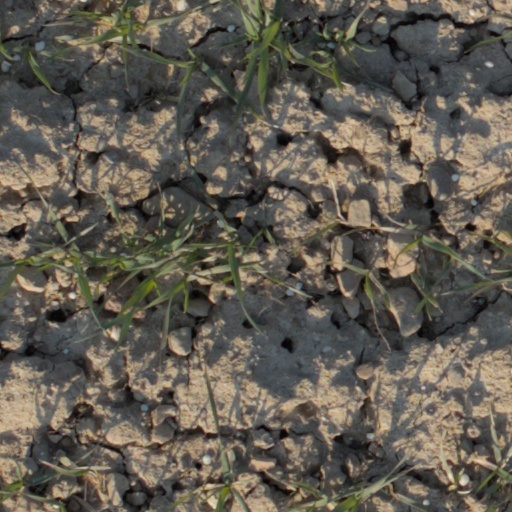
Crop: wheat